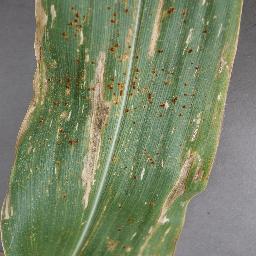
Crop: corn
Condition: (maize)_cercospora_spot_gray_spot